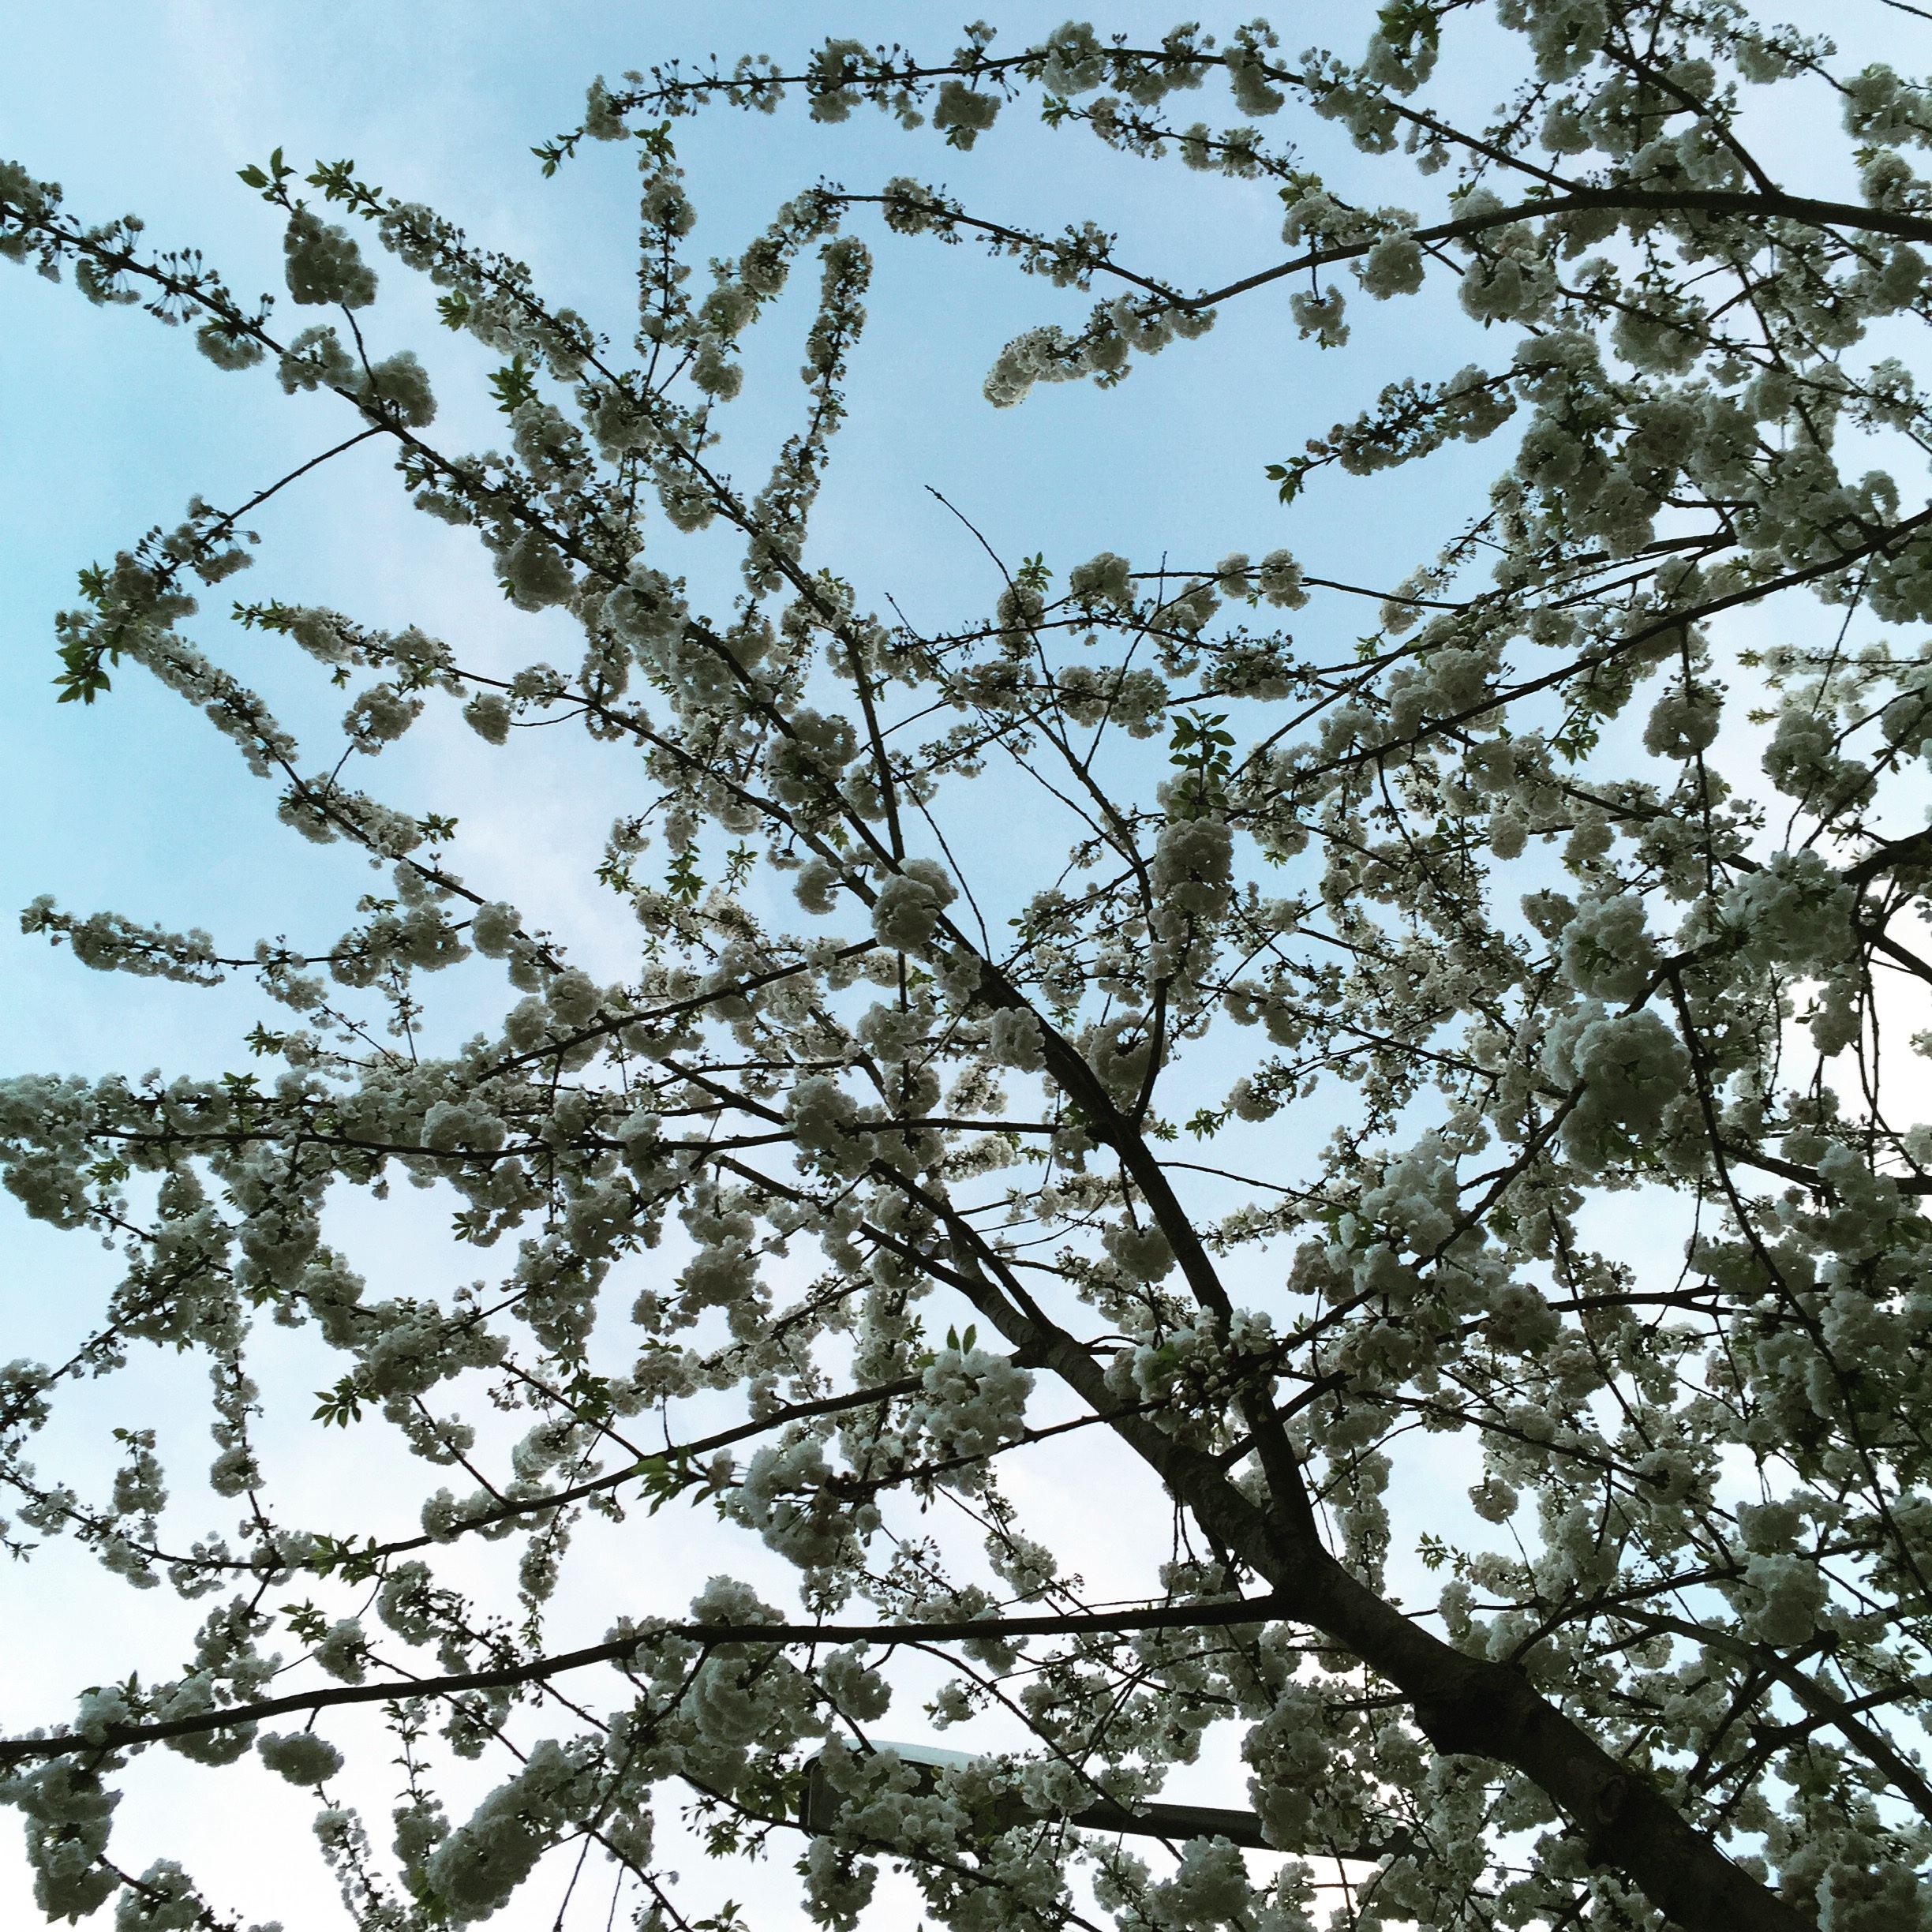
tree, branch, blossom, plant, leaf, flower, botany, flora, twig, shrub, flowering plant, woody plant, land plant